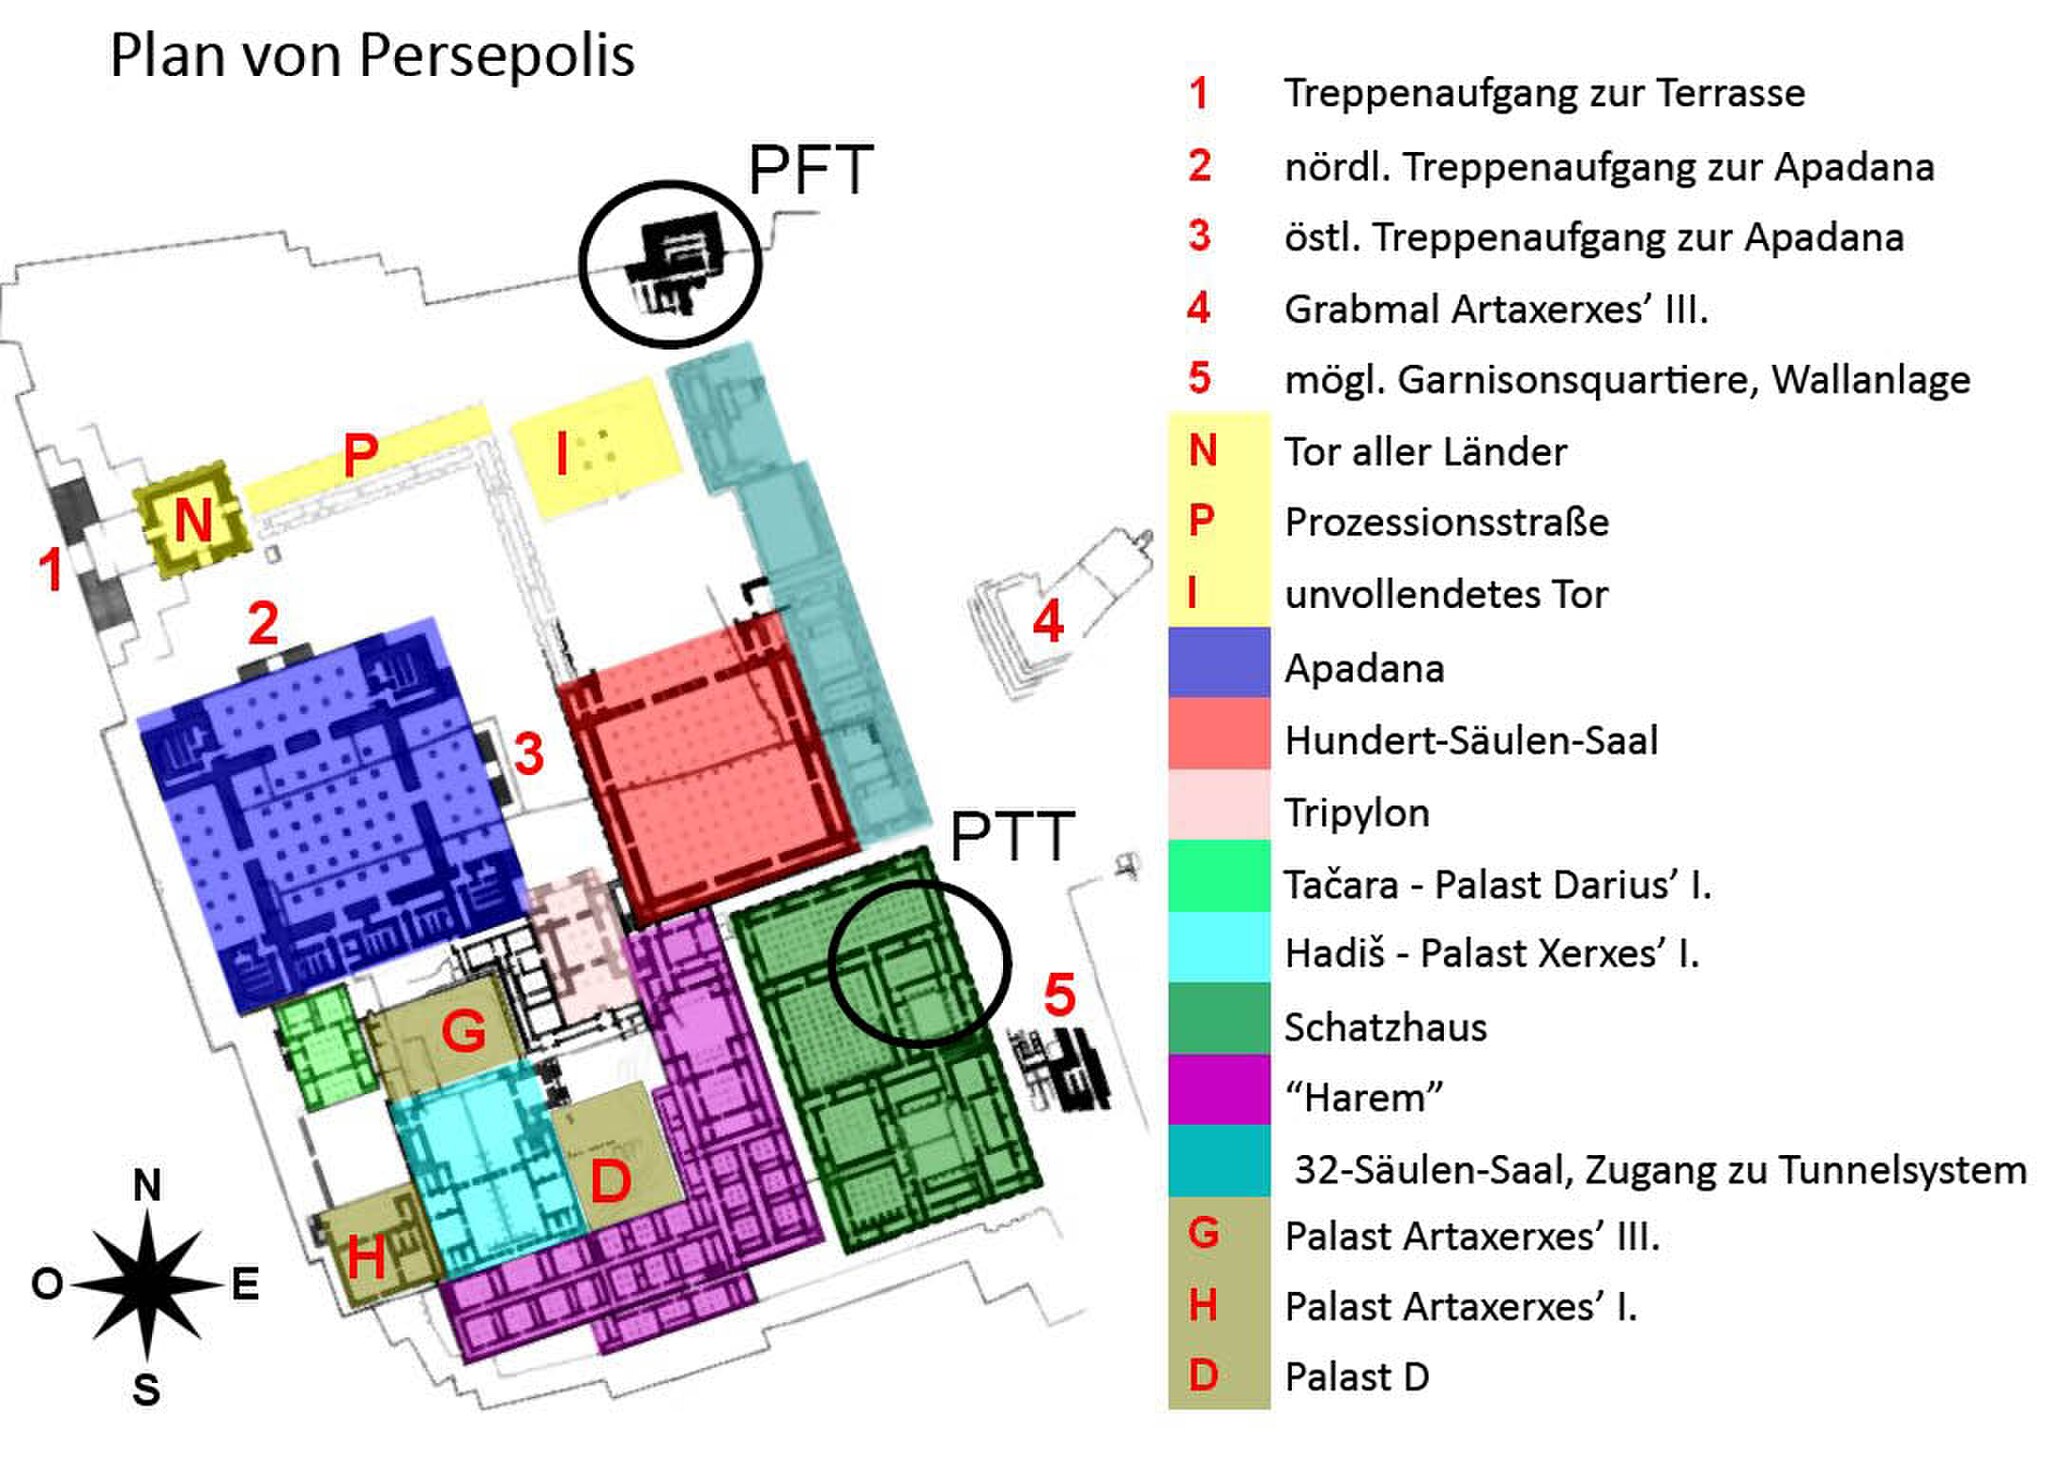
Title: Persepolis complex map deutsch with PFT-PTT Markers
Description: Find spots of PFT (Persepolis Fortification Archive) and PTT (Persepolis Treasury Archive)
Date: 2021-04-30
Categories: Floor plans of Persepolis